Geometry Dash

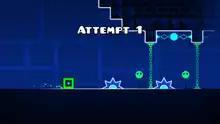
The beginning of 'Electroman Adventures', the 13th level in the game

"Geometry Dash" can be played using a touchscreen, keyboard, mouse or controller. The game's control scheme is extremely simple; there is only one button the player can use to control their icon, navigating through auto-scrolling levels until the end is reached. The level restarts from the beginning if the player collides with an obstacle, such as a spike or wall. A 'practice mode' option allows checkpoints to be placed that the player can restart from, although this prevents the player from completing the level in 'normal mode'. In normal mode, the player can listen to a song that is unique to each level. The in-game music's timing and rhythm are crucial, often synchronizing with each level's gameplay and design elements. Update 2.2 introduces the 'platformer' mode, where players move left or right without the auto-scrolling camera and access checkpoints without using practice mode. Platformer mode features the same gamemodes as in regular Geometry Dash, with the exception of the 'wave' and the 'swing', which are absent, and the ship, which is replaced by the similarly functioning 'jetpack'. There are four official platformer levels which are located in a section of the game called 'The Tower'. Besides obstacles, other gameplay elements also affect the movement of the player icon, including portals, pads, and orbs that change the player's gravity, speed, size, and gamemode. The player's gamemode, or vehicle, determines the motion of the player icon; for example, in the default "cube" gamemode, the player jumps a predetermined height upon a single input. The "ball" gamemode lets the player change gravity, while the "ship" gamemode allows the player to fly.